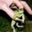
Label: frog